Sirous Pourmousavi

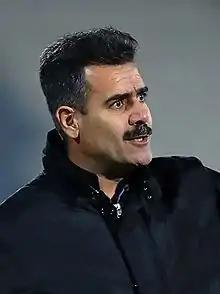
Pourmousavi in 2017

Sirous Pourmousavi (born 27 March 1971) is an Iranian football coach and current manager of Esteghlal Khuzestan.